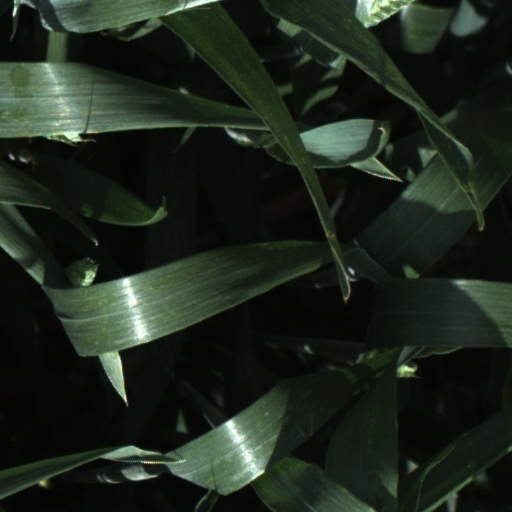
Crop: wheat